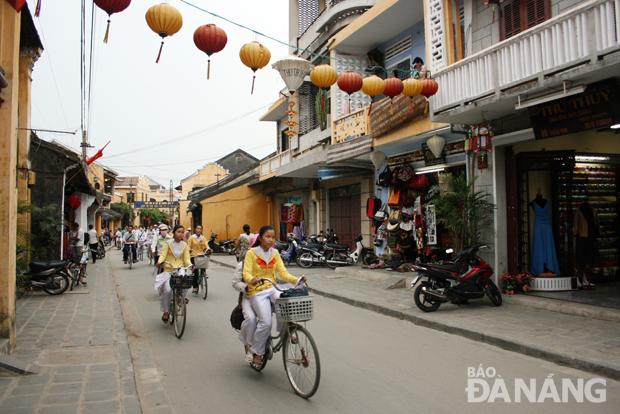
có những chiếc xe đạp đang lưu thông trên đoạn đường này